Alice Austen House

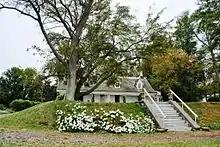
View of the house from the beach

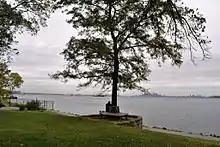
View over New York Bay

It was originally built in the 1690s/early 1700s as a one-room Dutch Colonial House on the shore of New York Harbor, near the Narrows with brothers Jacob, Lambert and John Woulter/Johnson being the likely first occupants. The brothers Johnson purchased 120 acres of land from George Brown in 1698. Jacob Johnson's mother-in-law was Winifred King Benham, who was tried for witchcraft in Wallingford, Connecticut, and may have been a resident of the house after her acquittal and virtual banishment.